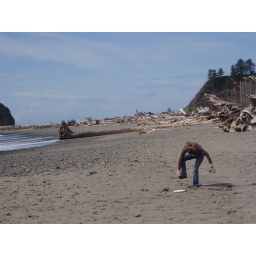
JK with sand in her shoe